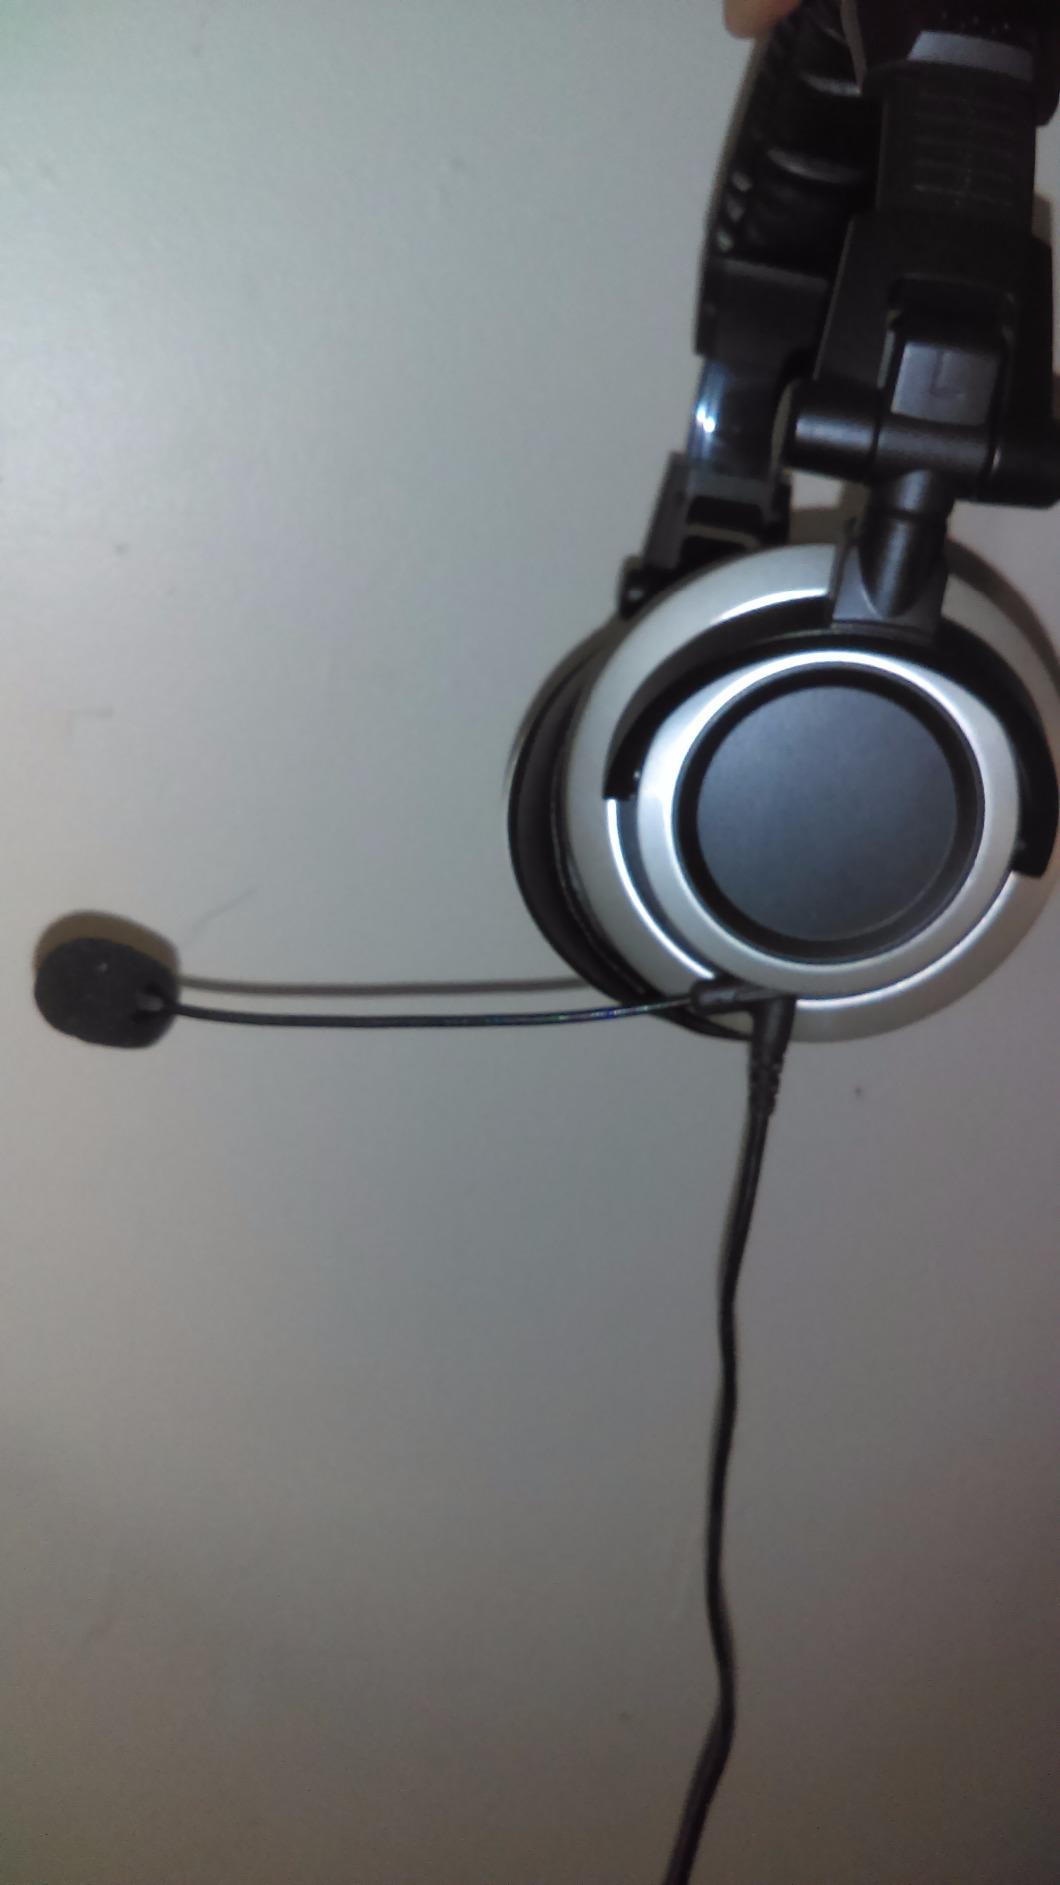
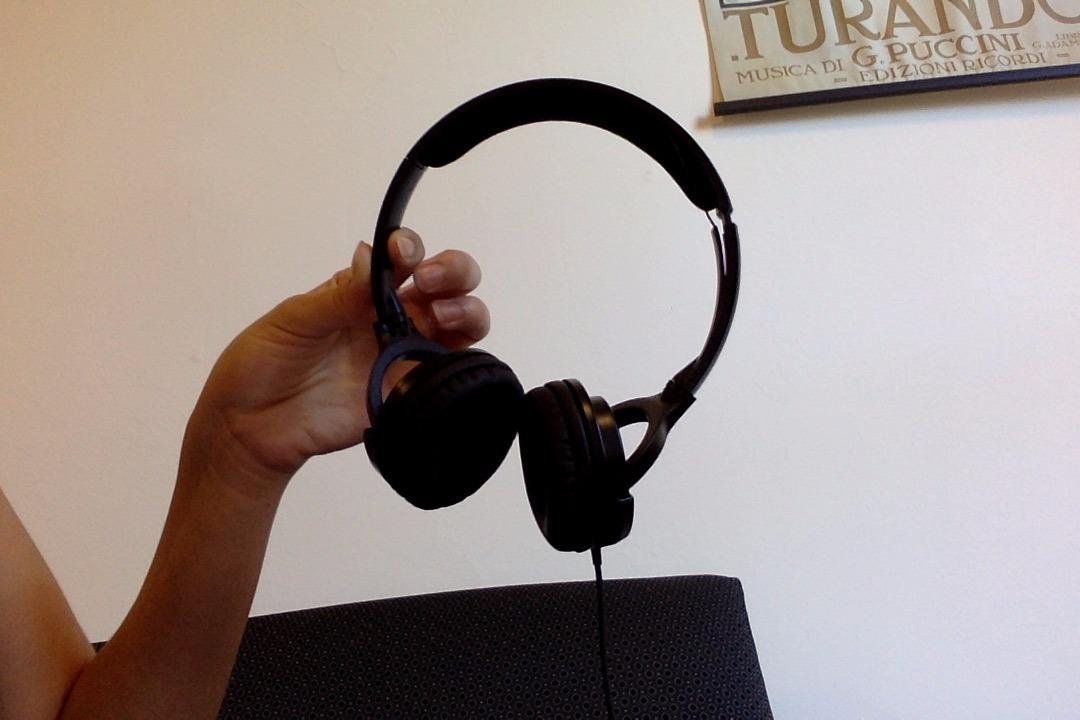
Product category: headphones
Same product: no